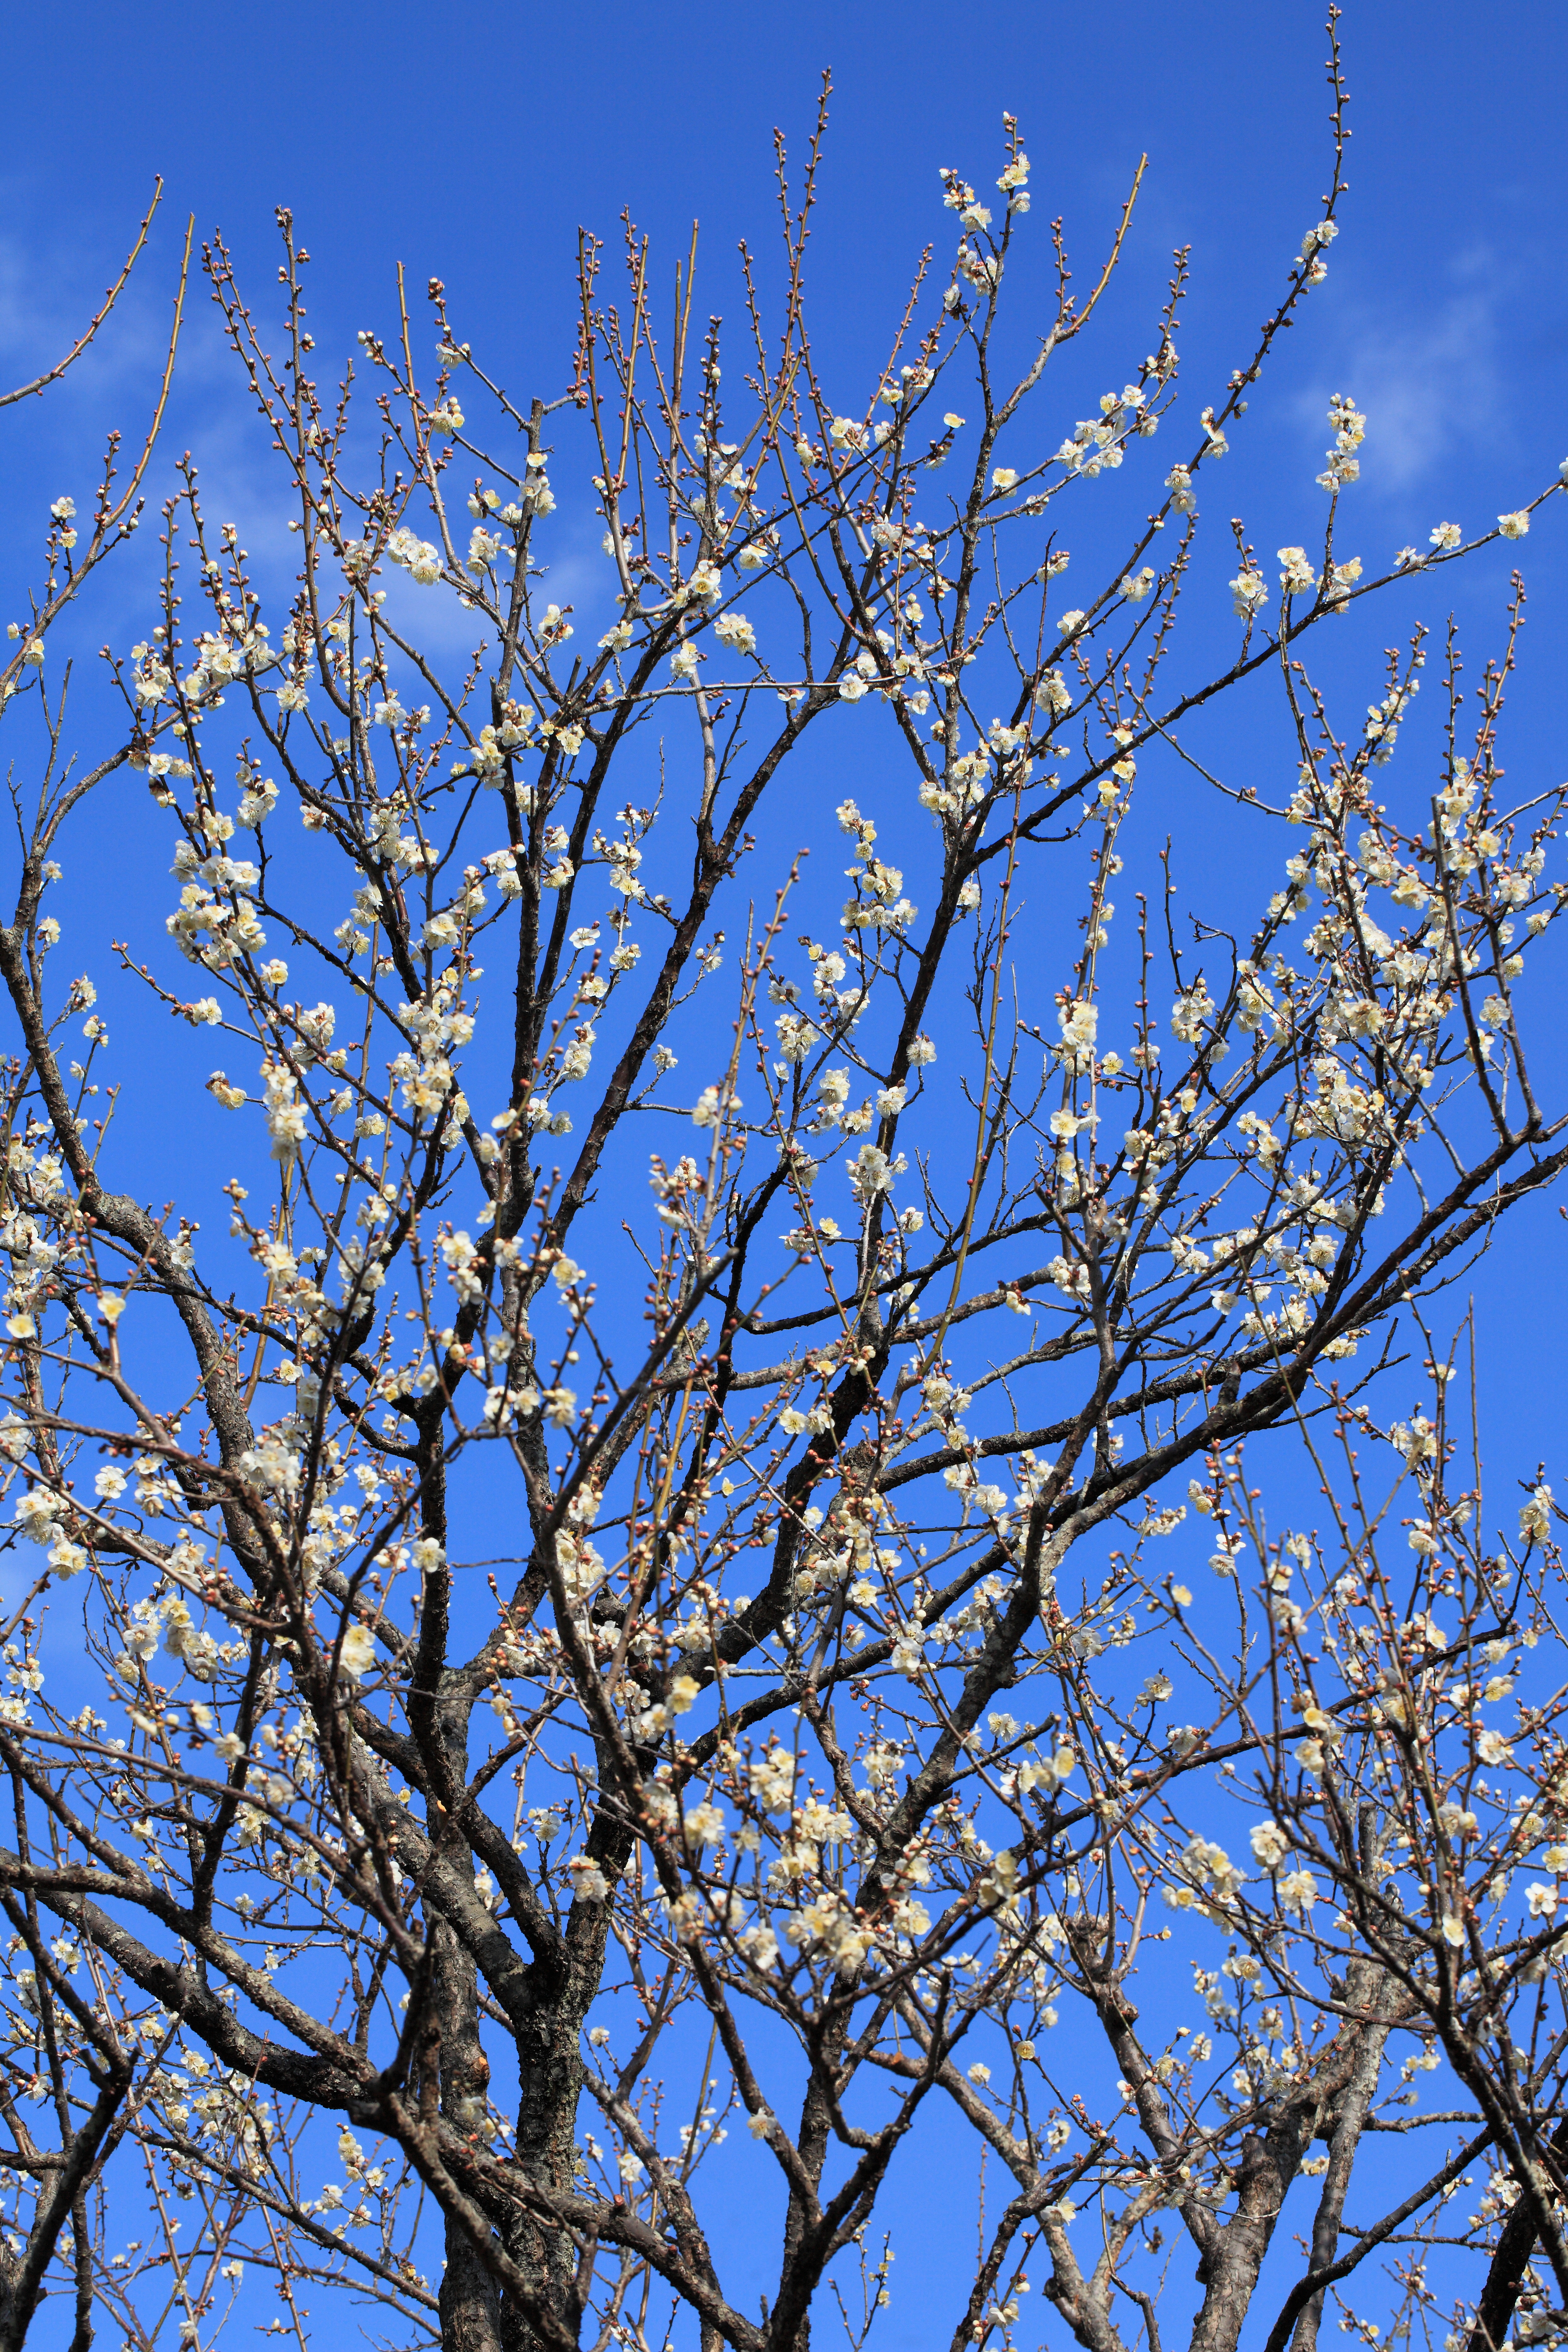
tree, branch, blossom, winter, plant, sky, sunlight, leaf, flower, frost, high, season, twig, 5d, hires, markii, prunus, hi, res, resolution, mume, ume, kairakuen, ibarakiken, mitoshi, freezing, woody plant